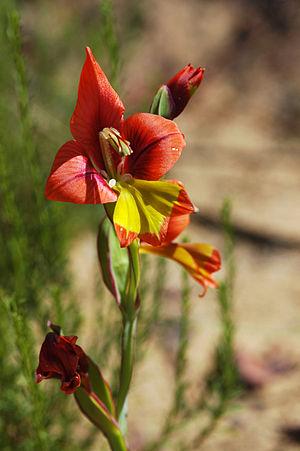
Le Jardin botanique de Nice est un jardin botanique situé sur les hauteurs de Nice ouest. Il se compose d'un riche panorama de plantes méditerranéennes.